Chatte

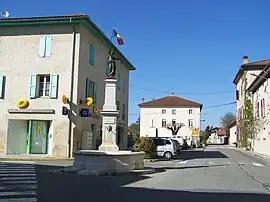
The village centre of Chatte

Chatte is a commune in the Isère department in southeastern France. Its natural environment is essentially made up of hills and hillsides which dominate the Isère valley.